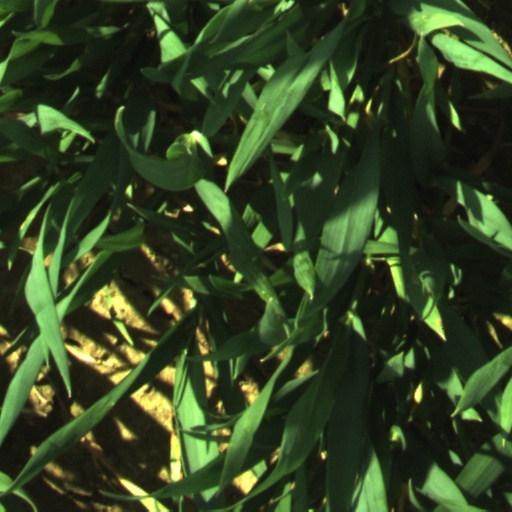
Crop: wheat